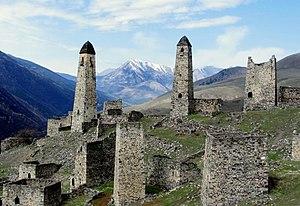
La république d'Ingouchie est une république, sujet fédéral de la fédération de Russie.